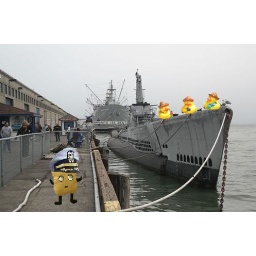
Captain Toasty wanted to sail outta San Francisco this morning, but those pesky ducks took over her boat.